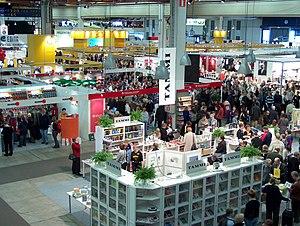
La Foire du livre d'Helsinki est organisée annuellement en octobre au Centre des congrès d'Helsinki depuis 2001.